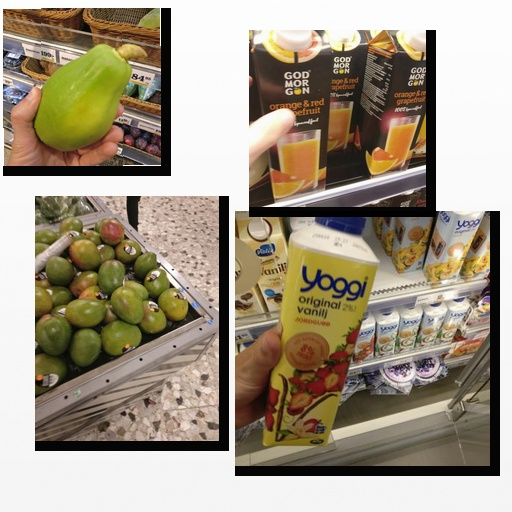
Food items: papaya, mango, orange_red_grapefruit_juice, strawberry_yoghurt